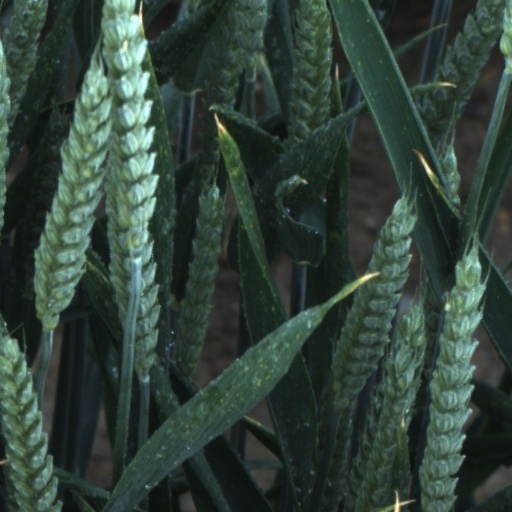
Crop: wheat